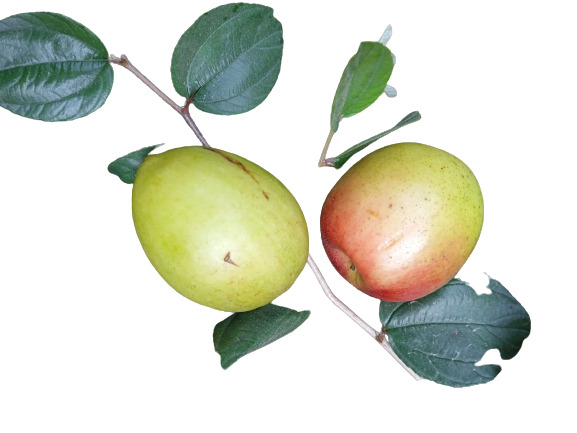
Fruit: jujube
Condition: fresh